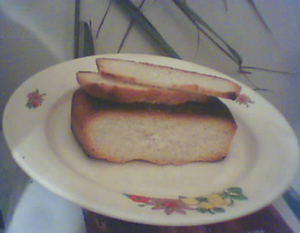
Le lipie est un pain roumain rond ou ovale, plat, généralement fabriqué à partir de farine de différentes céréales et sans levain.